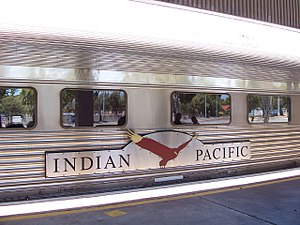
Indian Pacific
Indian Pacific er et transkontinentalt passagertog med én ugentlig afgang mellem Sydney og Perth i Australien. Toget kørte første gang februar 1970 efter omlægningen af sporvidden i South og Western Australia.